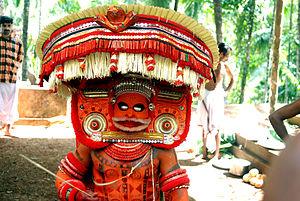
Le Theyyam est un rituel religieux du Kerala et du Karnataka où les danseurs incarnent des dieux. Il combine donc danse, transe, musique et art.